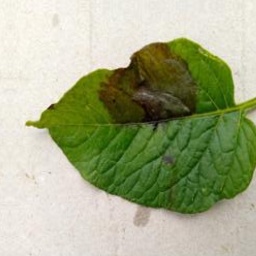
Etiqueta: Late Blight